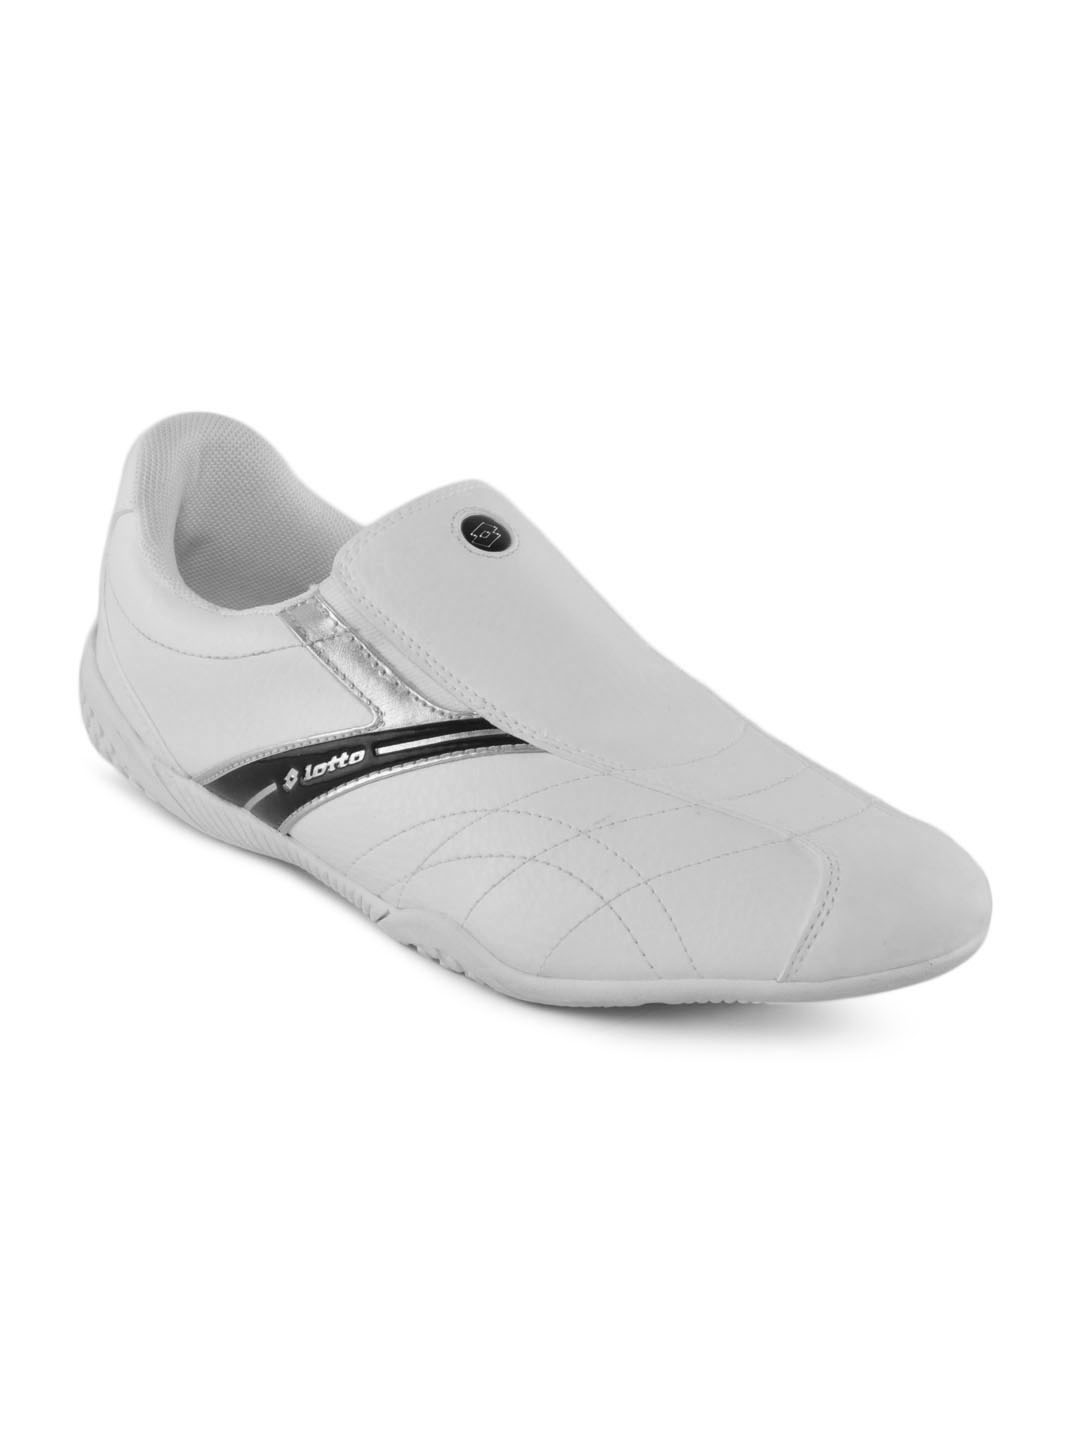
Lotto Men White Pesa Slip-On Casual Shoes
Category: Footwear / Shoes / Casual Shoes
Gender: Men
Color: White
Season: Fall 2011
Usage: Casual